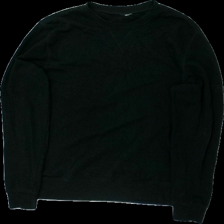
View: front
Type: Sweater
Category: Unisex
Brand: H&M
Colors: Black
Material: 60% bomull 40% polyester
Pattern: Other
Cut: C-collar
Season: All
Damage: noprigt
Damage location: top center
Damage 2: nopprigt
Damage 2 location: middle center
Damage 3: nopprigt
Damage 3 location: middle center
Price range: <50
Recommended usage: Export
Description: sweater med ribbad krage, ändslut och ärmslut
Comment: väldigt nopprig och storlek saknas